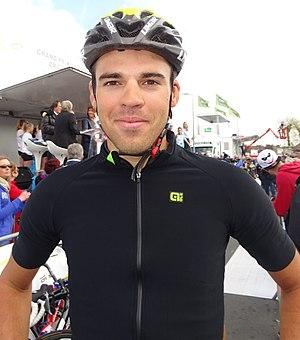
Reportage réalisé le jeudi 13 avril à l'occasion du départ et de l'arrivée du Grand Prix de Denain 2017 à Denain, Nord, Nord-Pas-de-Calais-Picardie, France.
Lilian Calmejane, né le 6 décembre 1992 à Albi, est un coureur cycliste français, membre de l'équipe Total Direct Énergie. Il a notamment remporté une étape sur le Tour de France et sur le Tour d'Espagne.